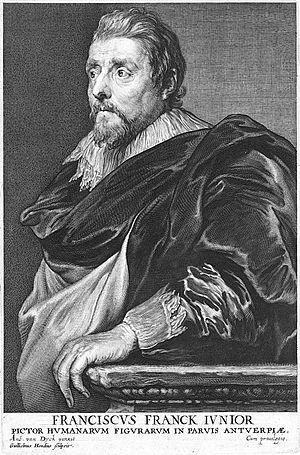
Willem Hondius est un graveur, cartographe et peintre néerlandais ayant principalement vécu en Pologne.